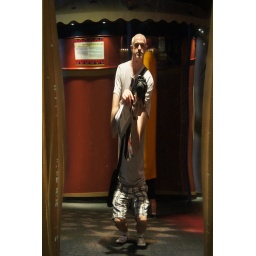
100809 Museum of Science and Industry 057 self portrait in fun house mirror